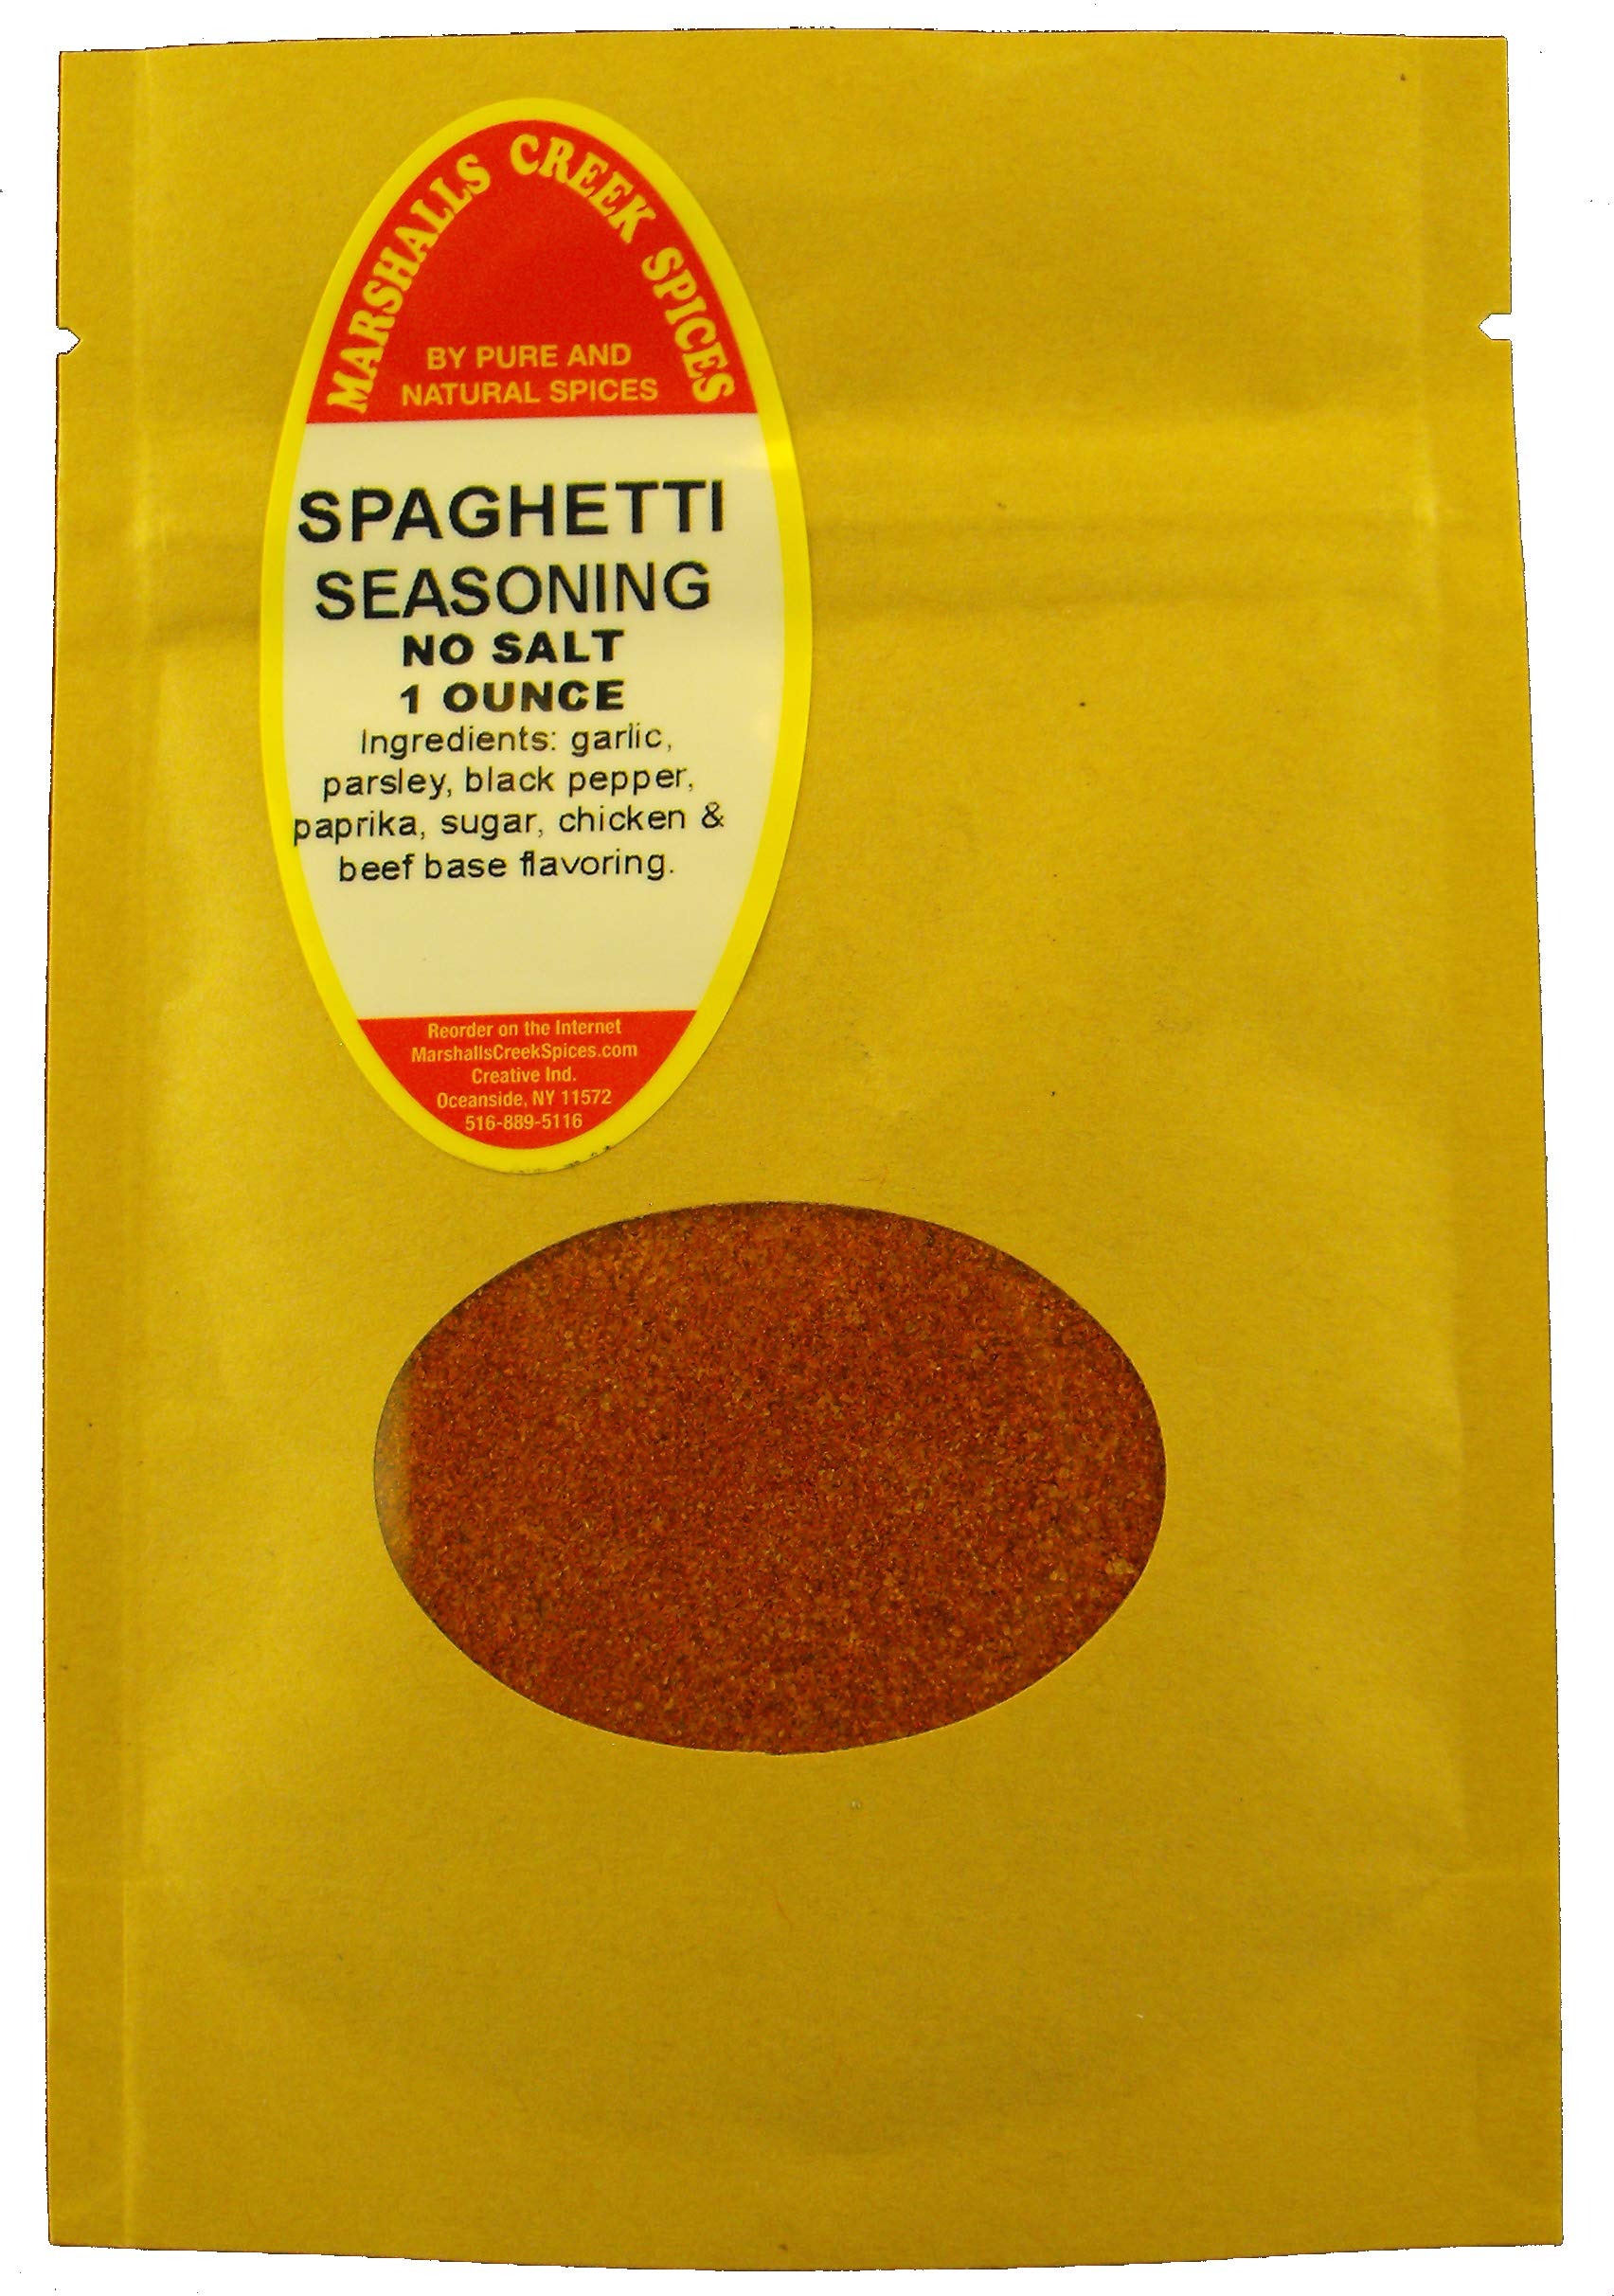
Item Name: Sample Size, EZ Meal Prep, SPAGHETTI SEASONING NO SALTⓀ $3.49
Product Description: Ingredients: garlic, parsley, black pepper, paprika, sugar, chicken & beef base flavoring.
Value: 1.0
Unit: Ounce

Price: 7.72